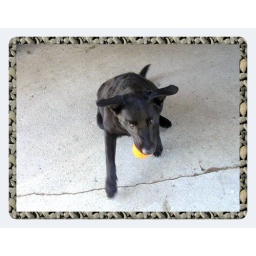
Nikki grabbing ball on bounce photo made with beach stones framing effect in Photoshop